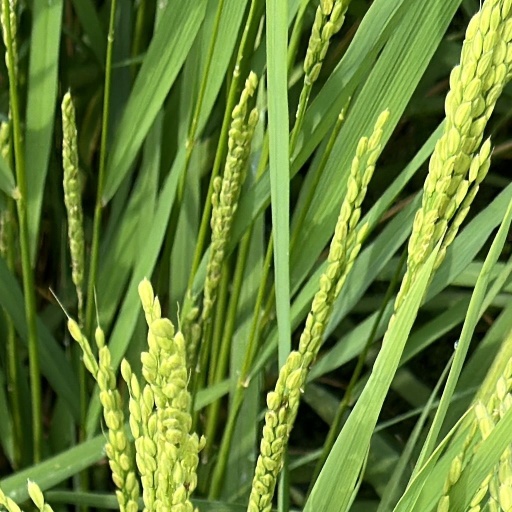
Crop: rice